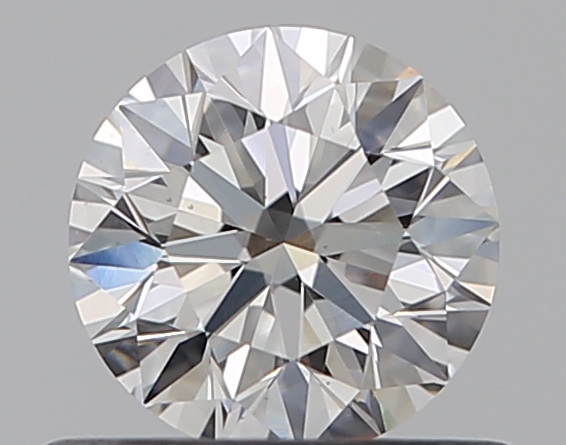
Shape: round
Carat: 0.51
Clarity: VS2
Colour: E
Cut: EX
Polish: EX
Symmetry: EX
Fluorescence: N
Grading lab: GIA
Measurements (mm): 5.07 x 5.1 x 3.19